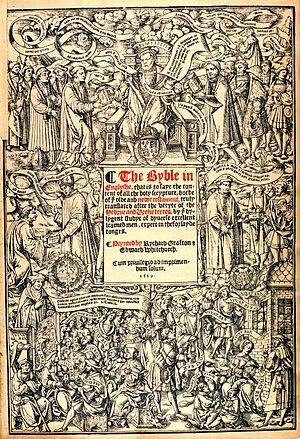
La Great Bible est la première édition autorisée de la Bible en anglais, publiée pour la première fois en 1539. Réalisée par Myles Coverdale sur la demande de Thomas Cromwell, le roi Henry VIII d'Angleterre a permis sa lecture lors des services de l'Église d'Angleterre.
Le Maître de François de Rohan est un maître anonyme, enlumineur et dessinateur de gravures actif à Paris entre 1525 et 1546.